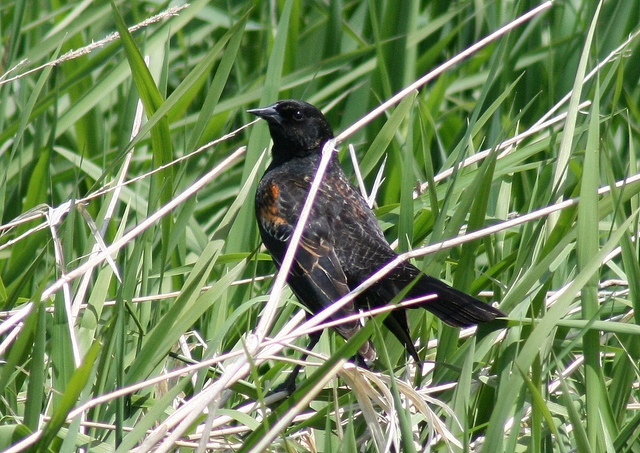
A small bird sitting on top of a grass covered field.
A black bird standing in the green grass.
A small black bird hiding in the grass.
A black bird standing among blades of grass.
A black bird is just sitting in some green grass.